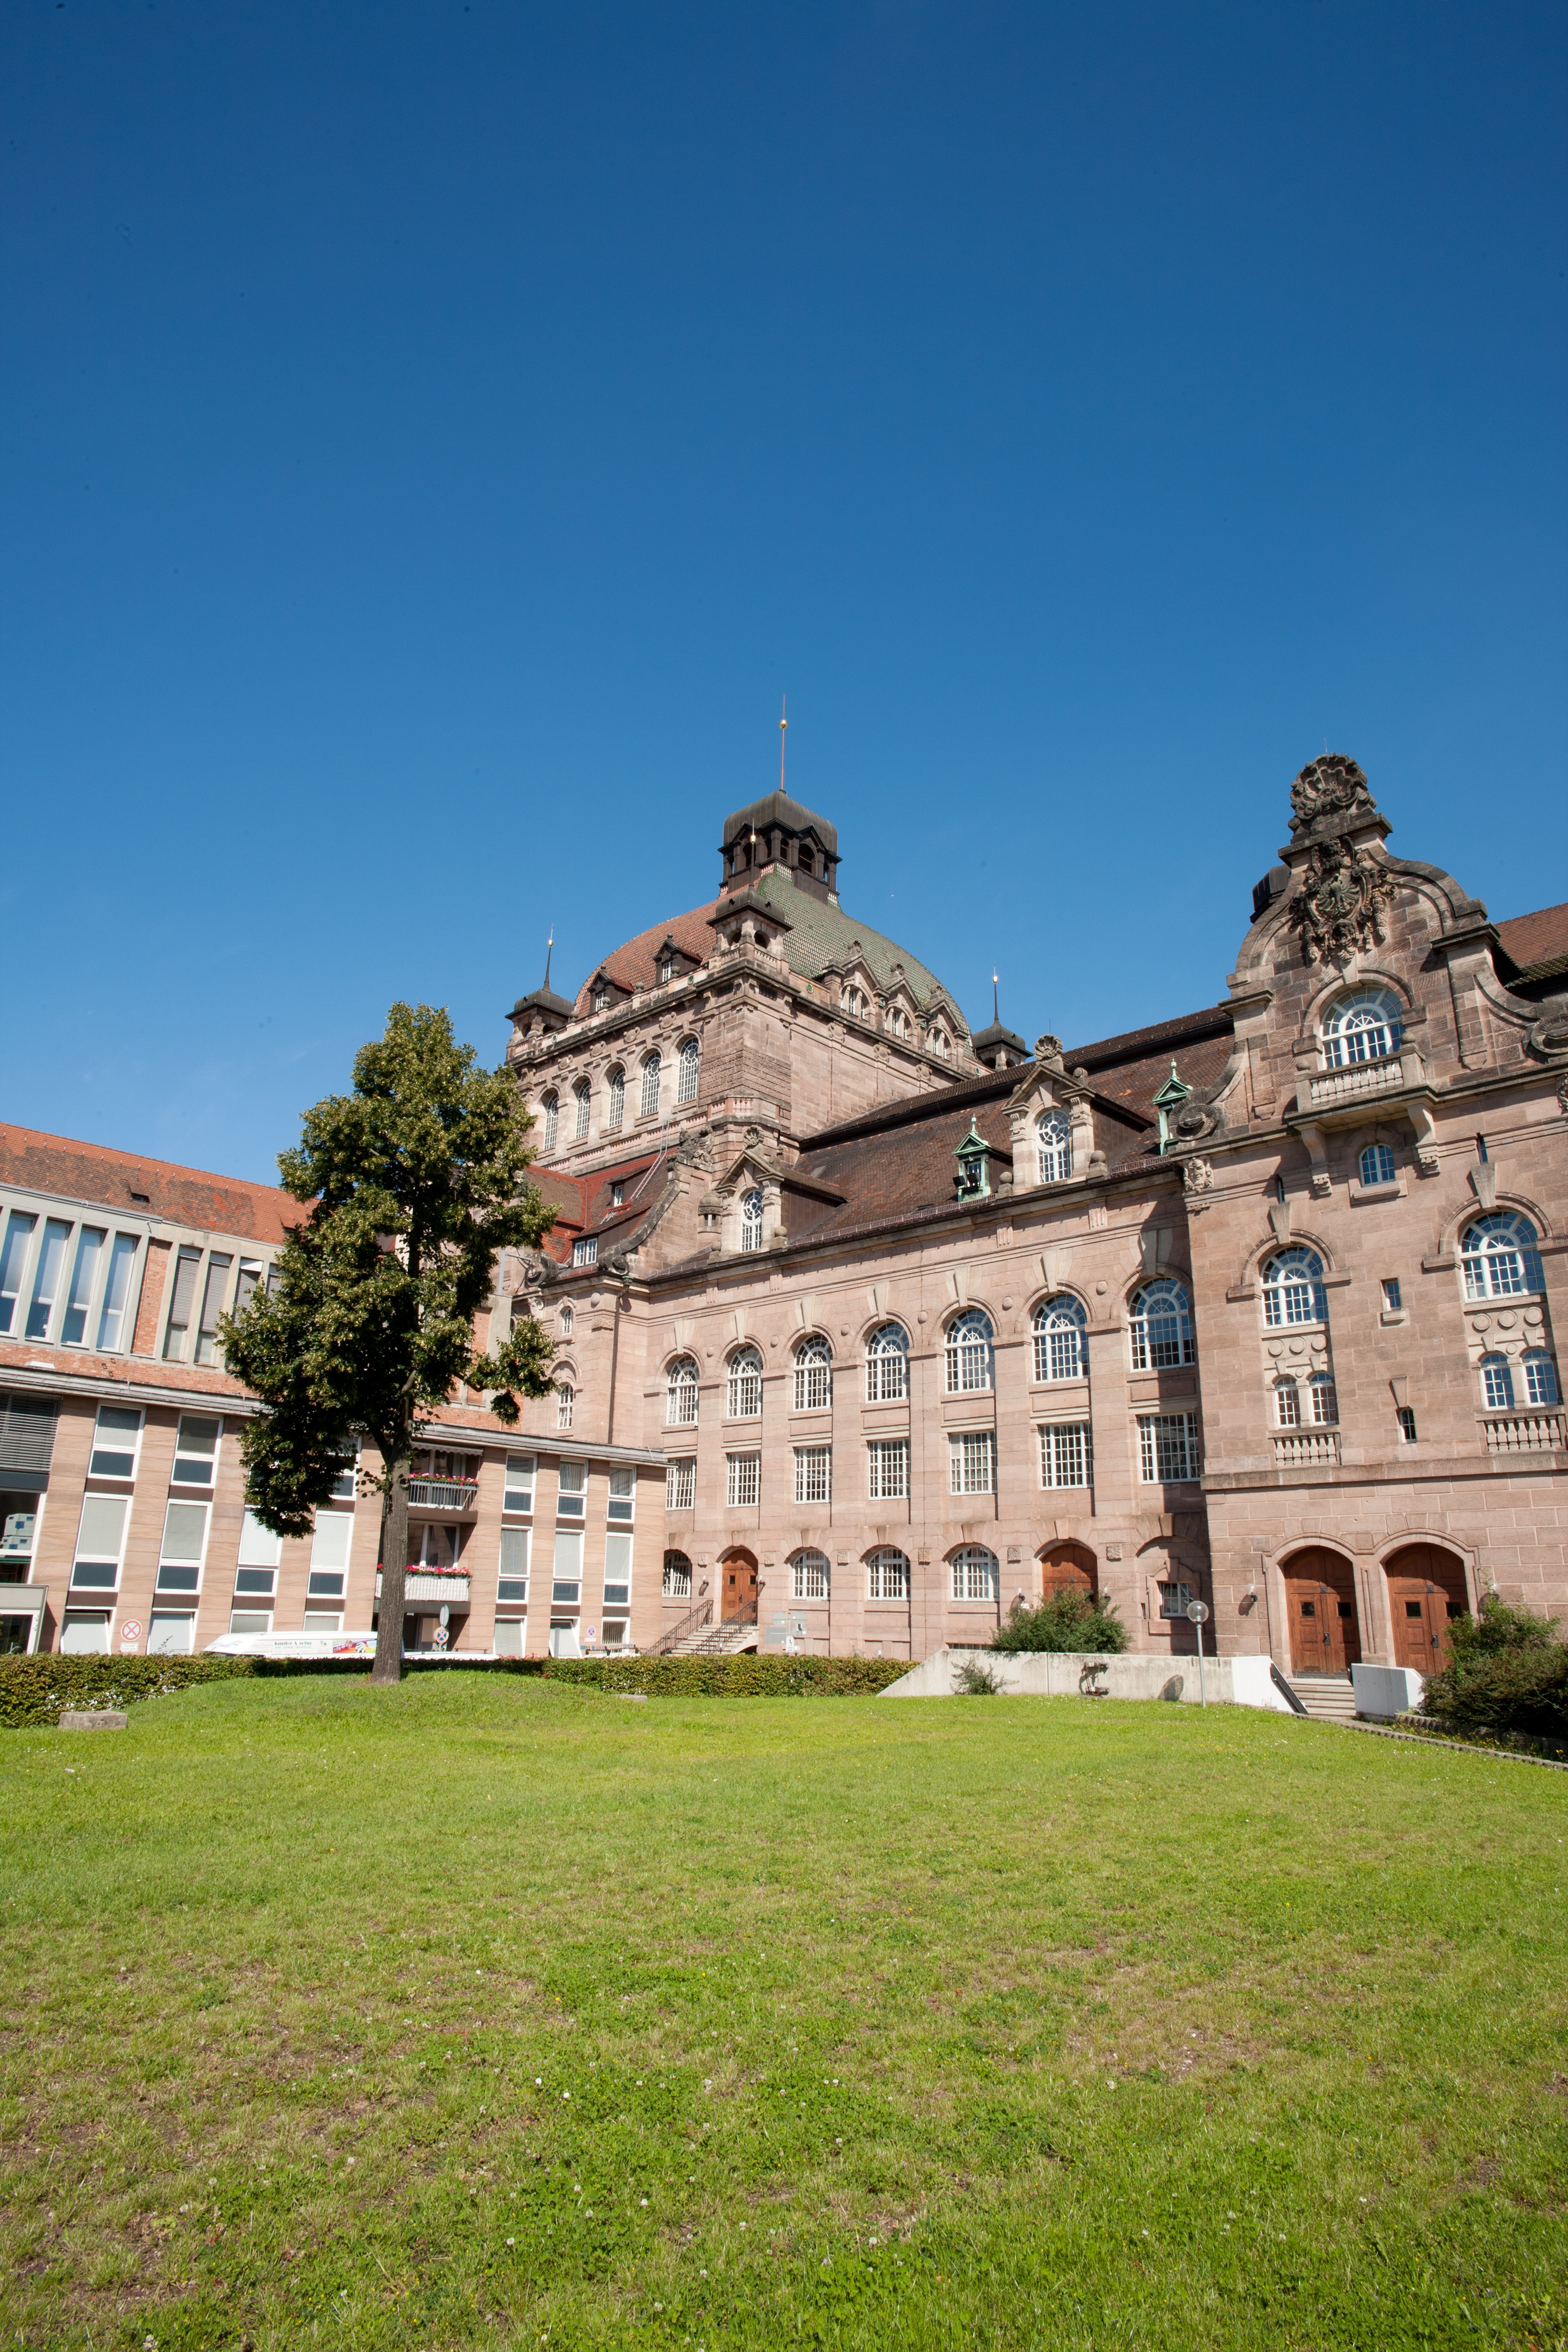
mansion, town, building, chateau, palace, city, landmark, capital, monastery, theater, bavaria, estate, nuremberg, neighbourhood, stately home, swiss francs, residential area, human settlement, theatre nuremberg